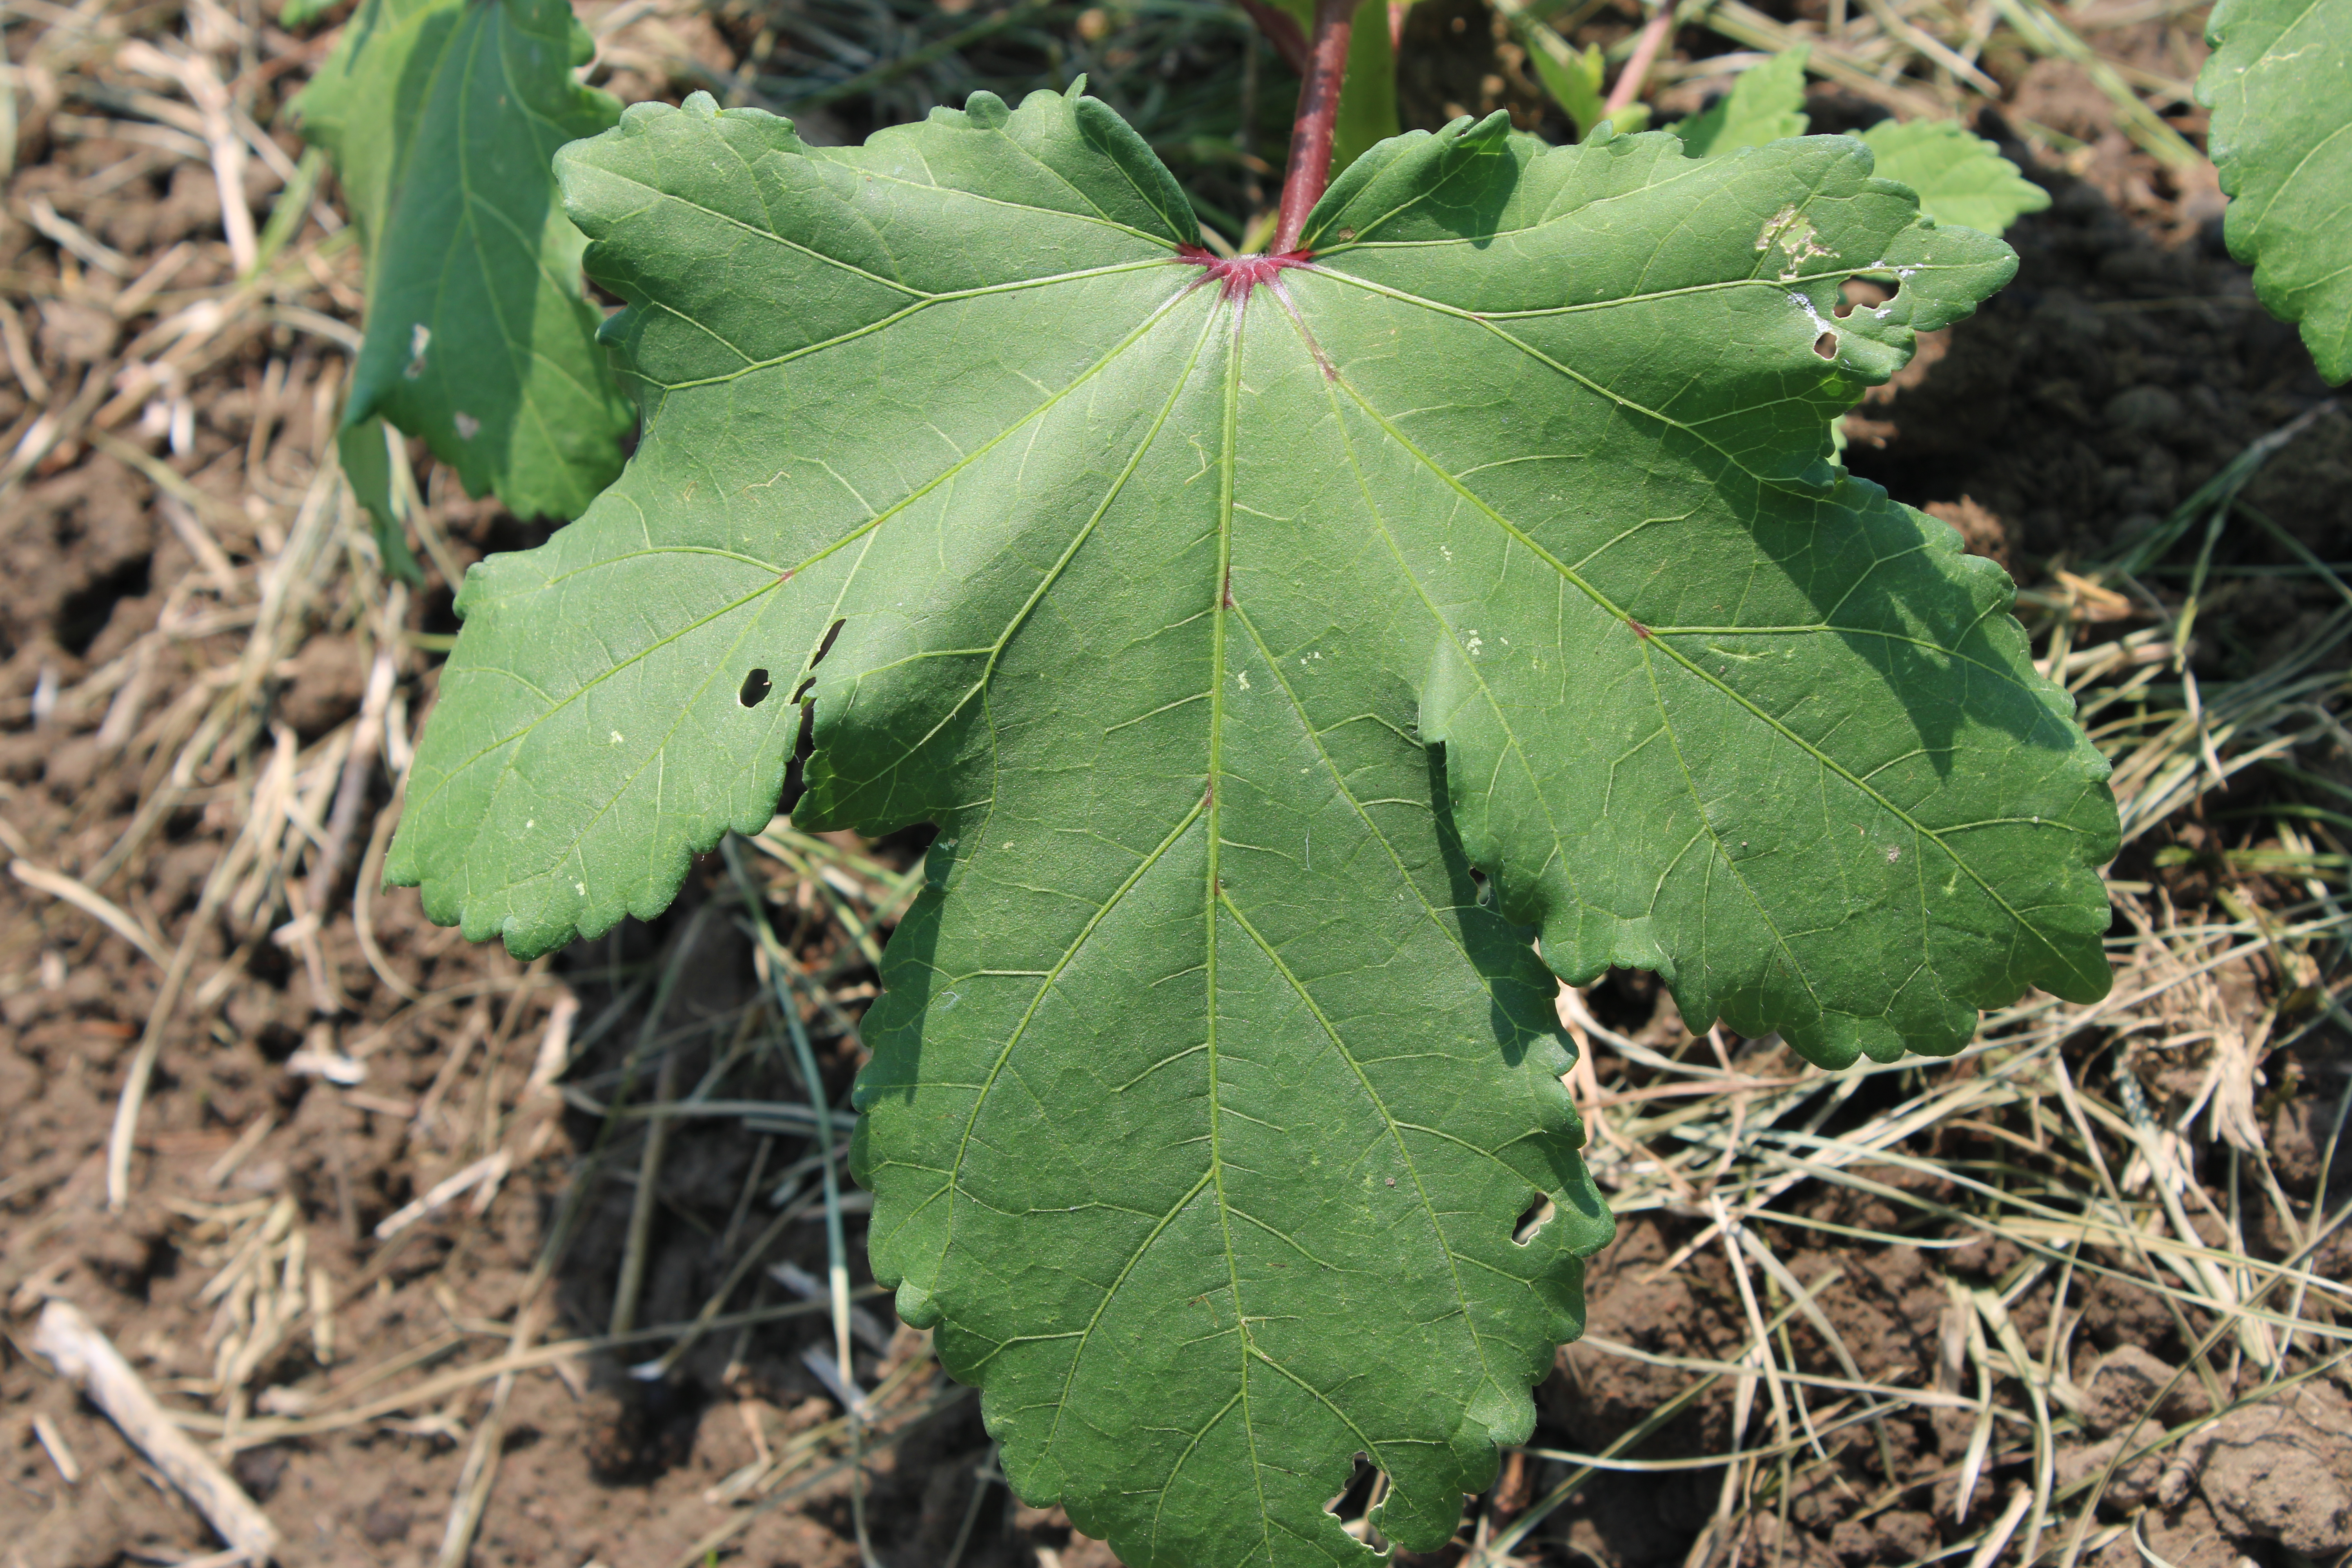
Label: Alternaria Leaf Spot